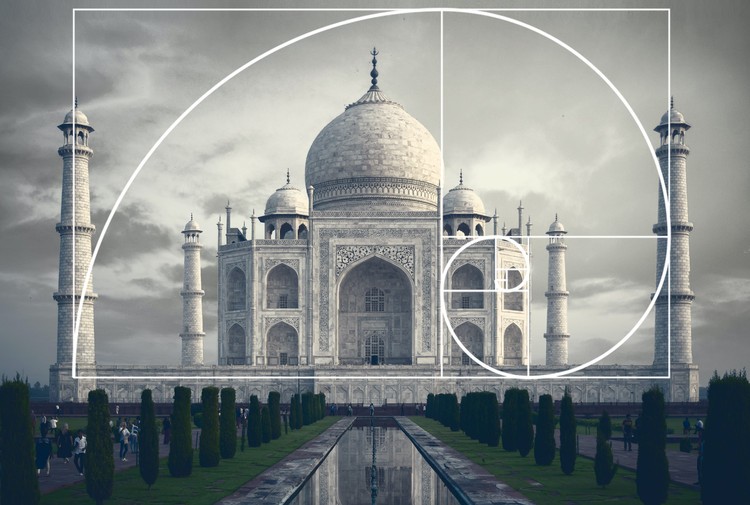
Landmark: Taj Mahal